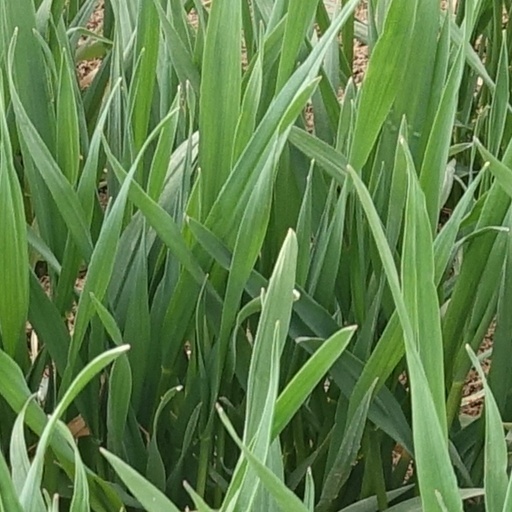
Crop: wheat